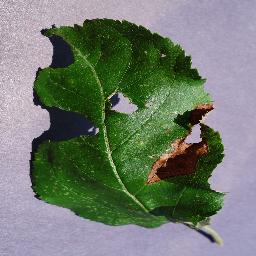
Label: Apple___Black_rot